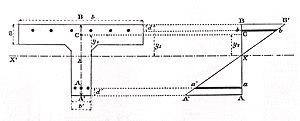
Commission du ciment armé
La commission du ciment armé a été formée par les administrations de l'État français qui souhaitaient de fixer les conditions d'admission des nouveaux procédés de construction dans les travaux d'intérêt général alors que plusieurs systèmes de construction et méthodes de calcul avaient été exposés. L'effondrement, le 29 avril 1900, de la passerelle menant à l'attraction du Grand Globe céleste, pendant l'Exposition universelle de 1900, faisant neuf morts et plusieurs blessés graves, amène le gouvernement à s'intéresser à ce nouveau matériau et à essayer d'en définir les règles d'usage.